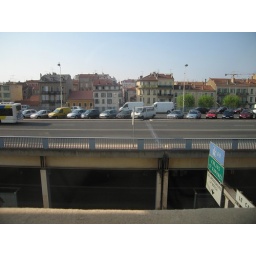
the train station is below the road there.